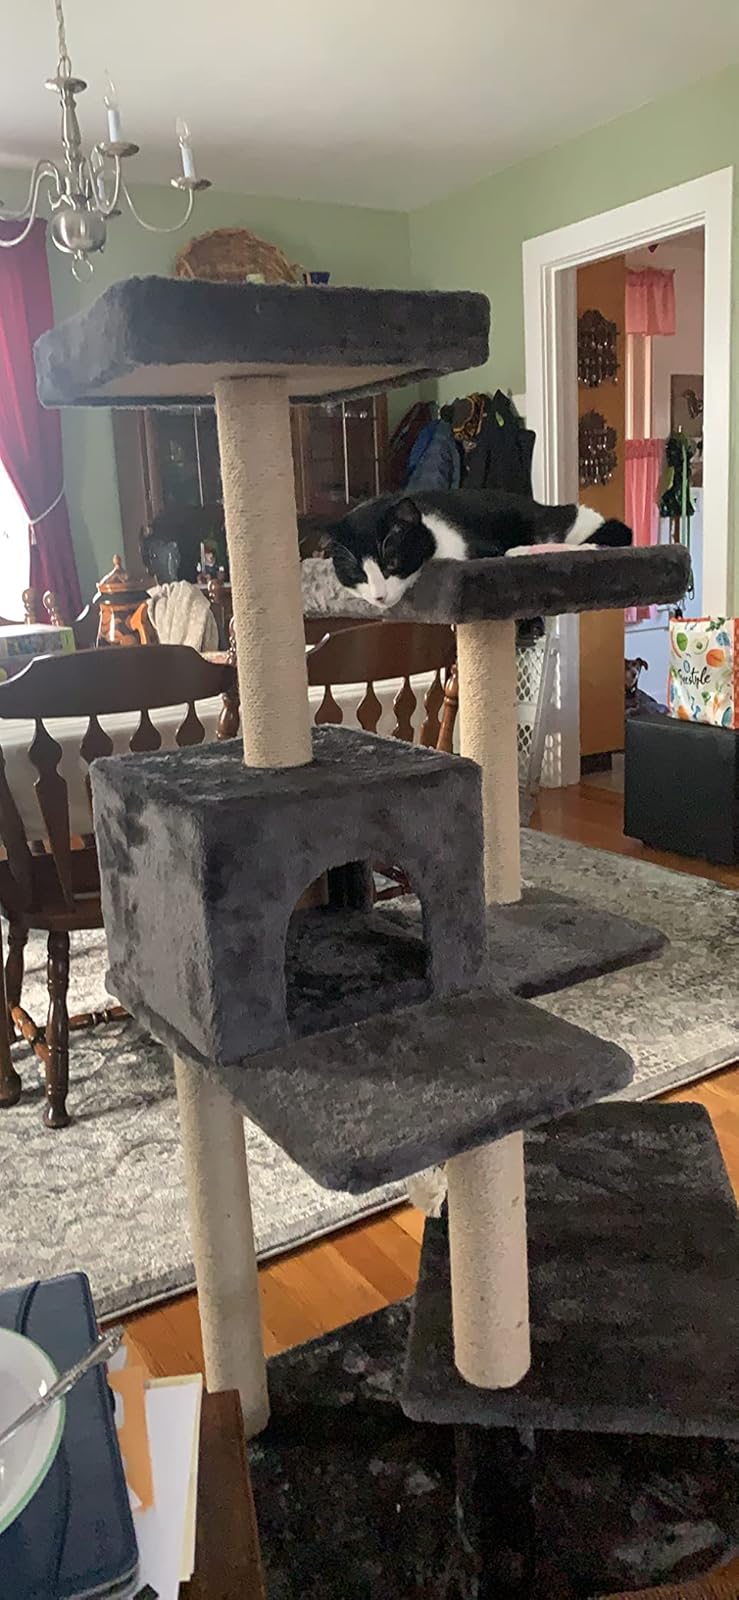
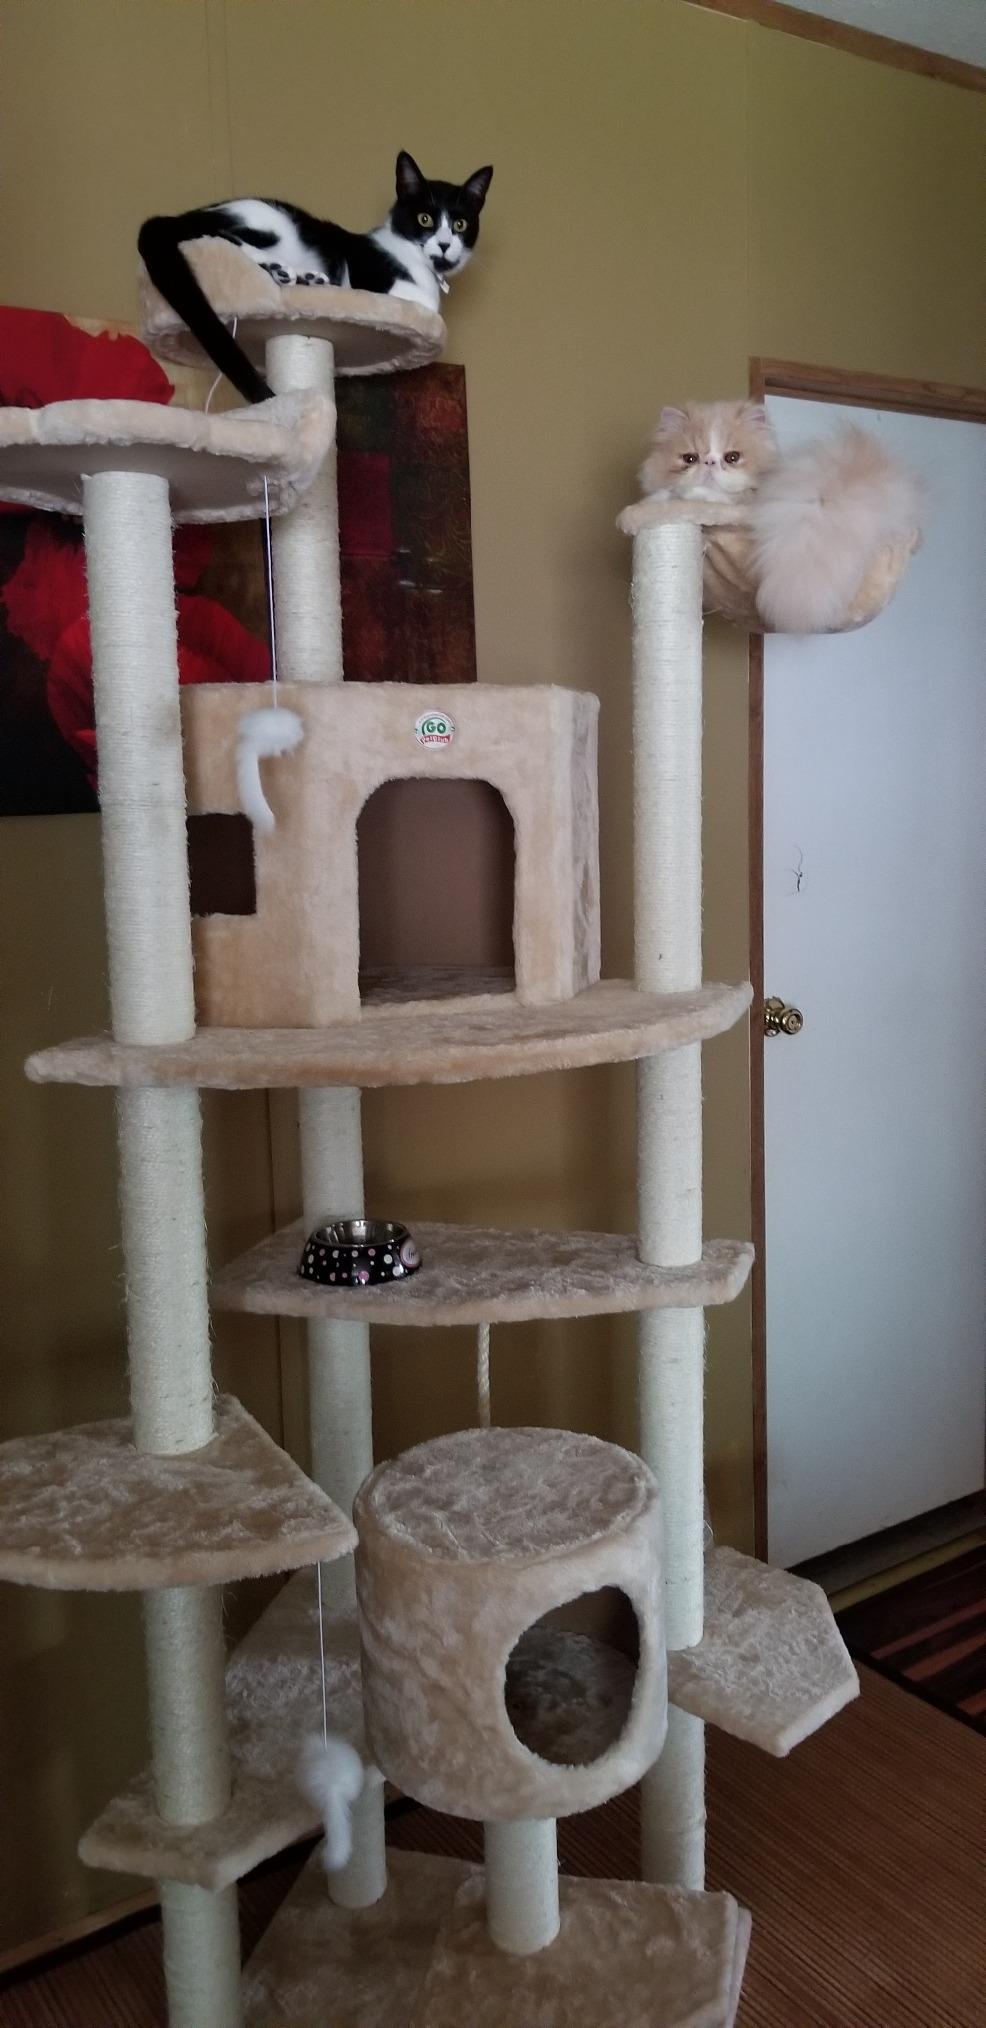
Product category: items_cat tree
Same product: no